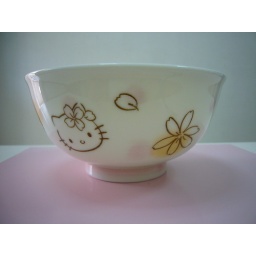
In soft hues of pink all over a white background. *-*